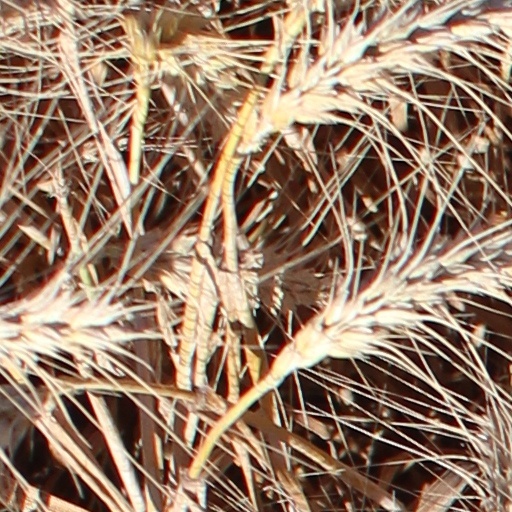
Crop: wheat